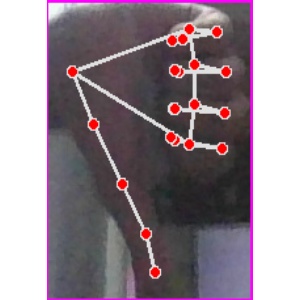
अक्षर: फ